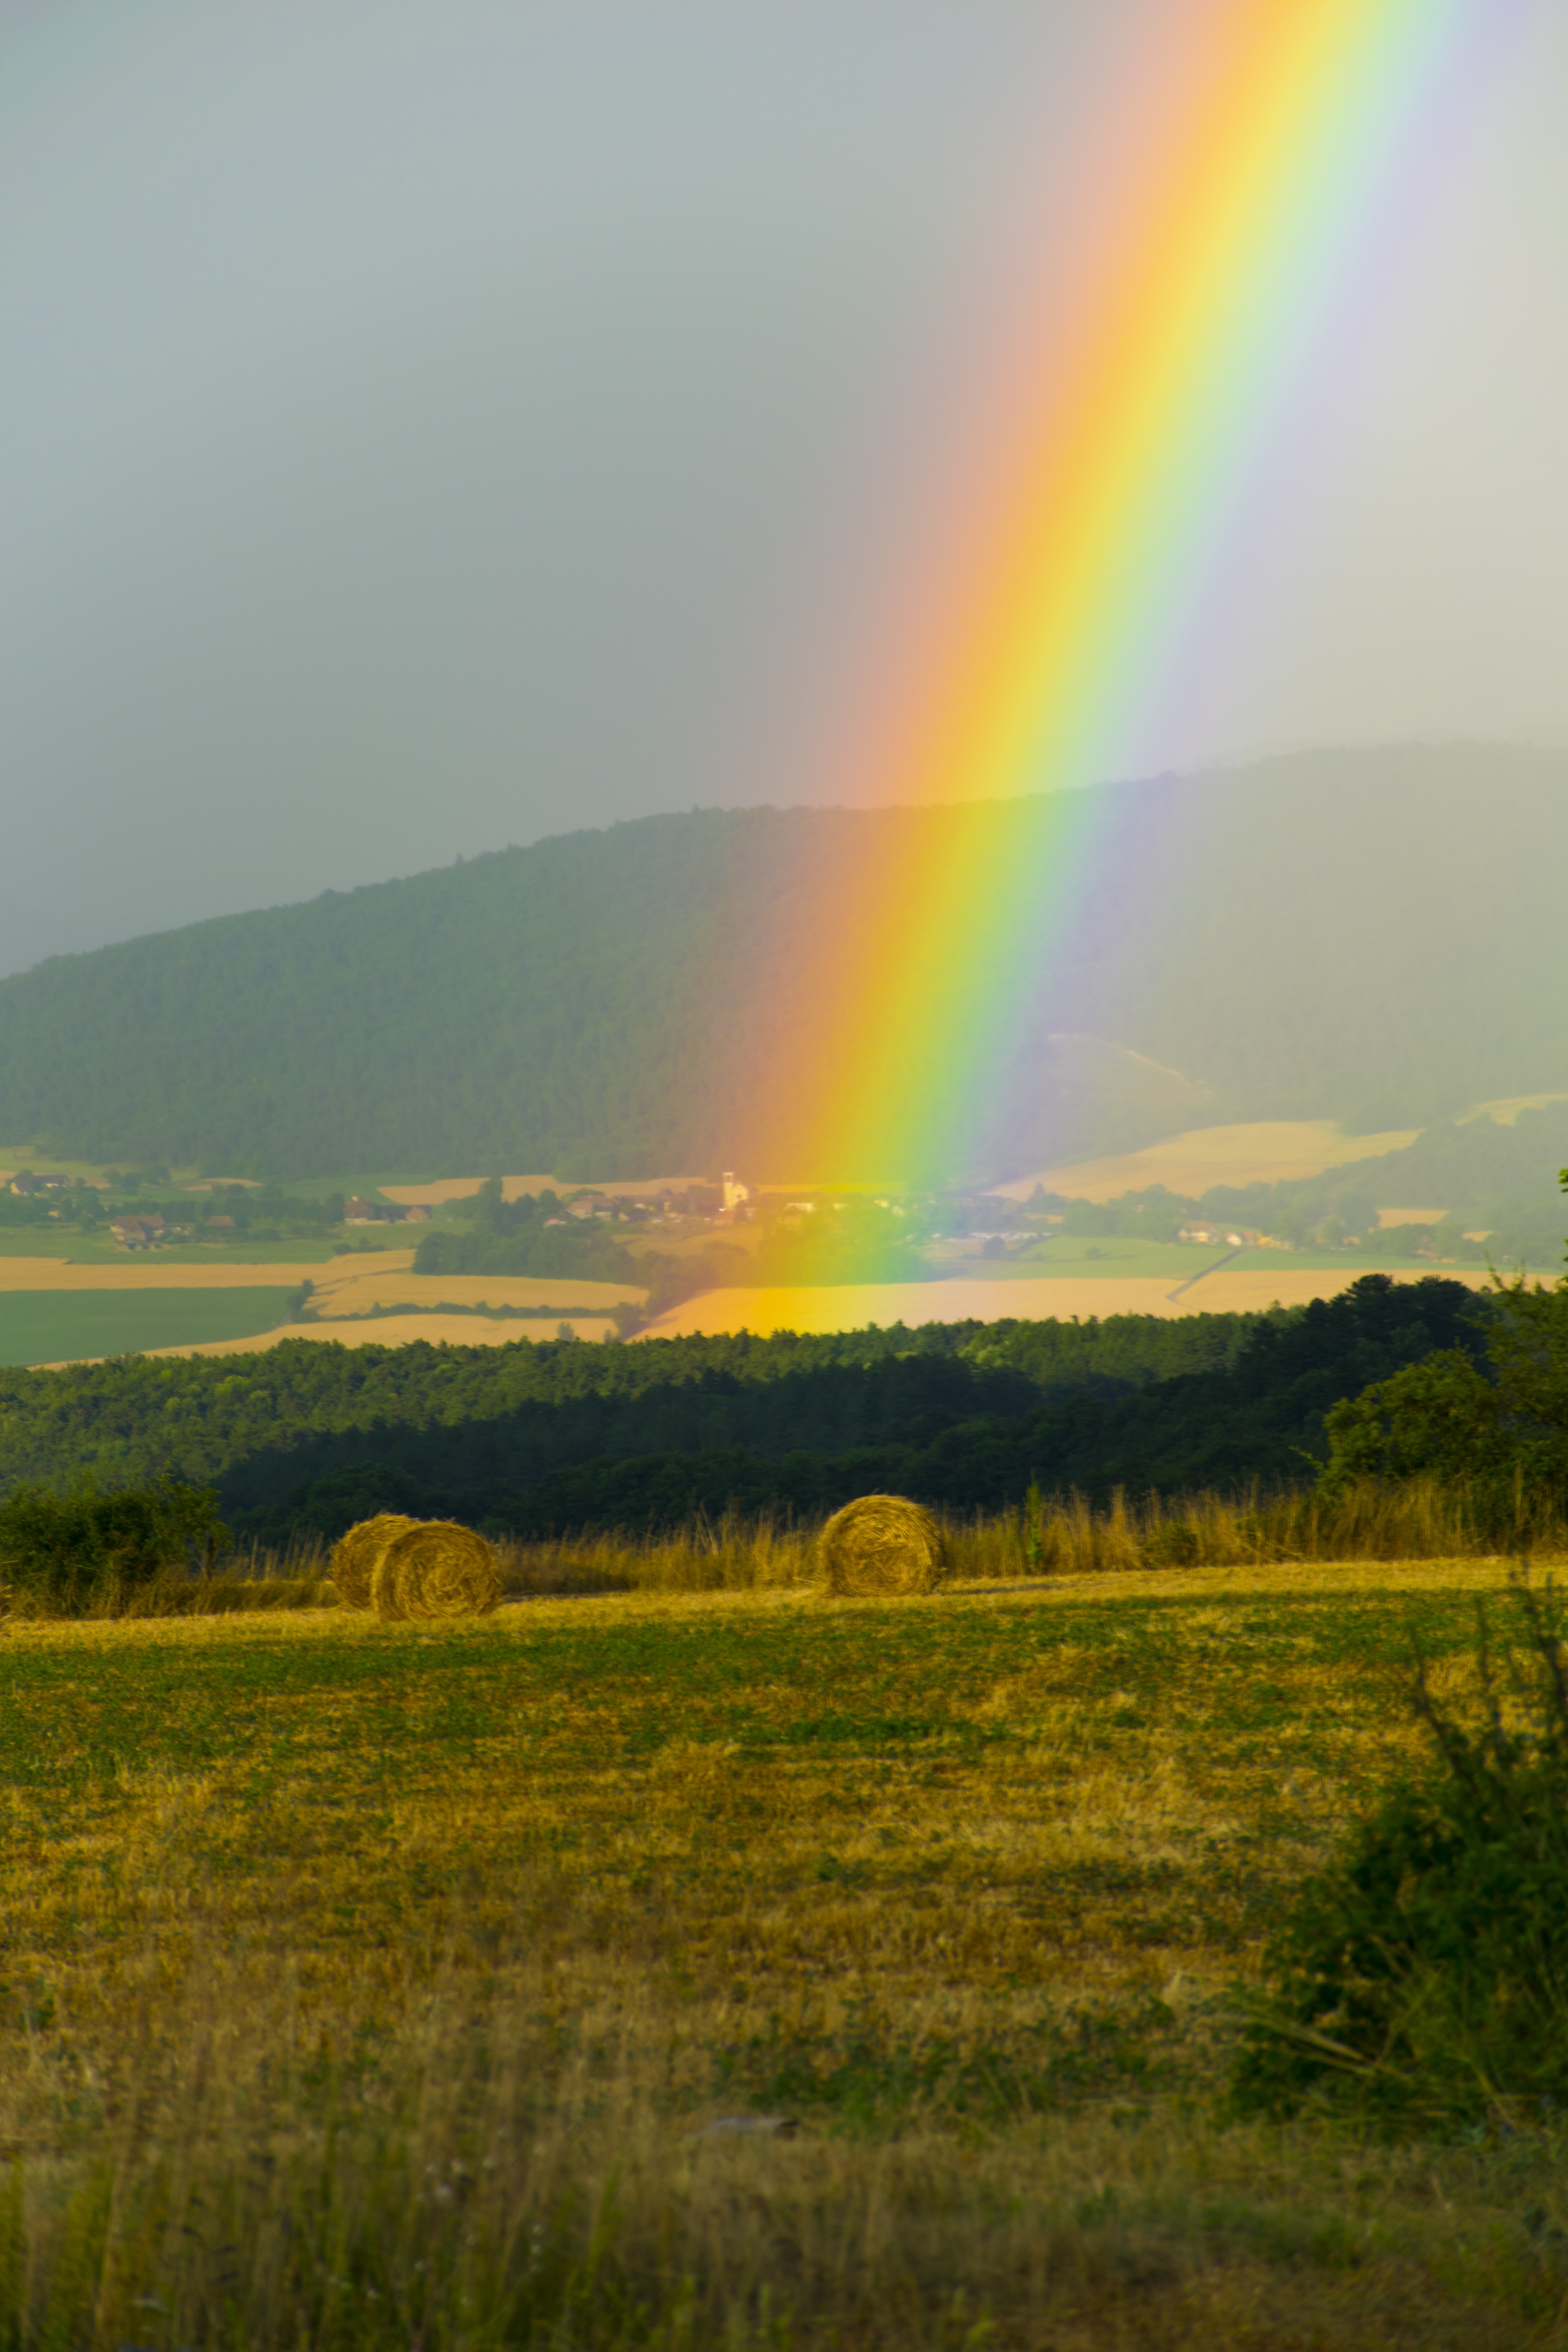
landscape, nature, grass, horizon, mountain, cloud, sky, sun, sunrise, sunset, field, meadow, prairie, sunlight, morning, hill, dawn, atmosphere, dusk, france, plain, rainbow, grassland, plateau, rural area, meteorological phenomenon, clelles, atmospheric phenomenon